T-groups

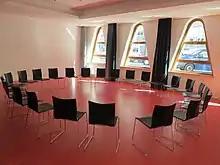
An encounter circle may be one way of carrying out a T-group meeting

The concept of encounter as "a meeting of two, eye to eye, face to face," was articulated by J.L. Moreno in Vienna in 1914–15, in his "" ("Invitation to an Encounter"), maturing into his psychodrama therapy. It was pioneered in the mid-1940s by Moreno's protege Kurt Lewin and his colleagues as a method of learning about human behavior in what became the National Training Laboratories (also known as the NTL Institute) that was created by the Office of Naval Research and the National Education Association in Bethel, Maine, in 1947. First conceived as a research technique with a goal to change the standards, attitudes and behavior of individuals, the T-group evolved into educational and treatment schemes for non-psychiatric patient people.